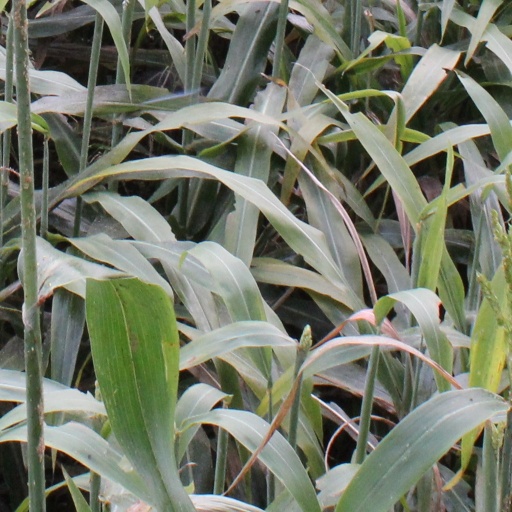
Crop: sorghum